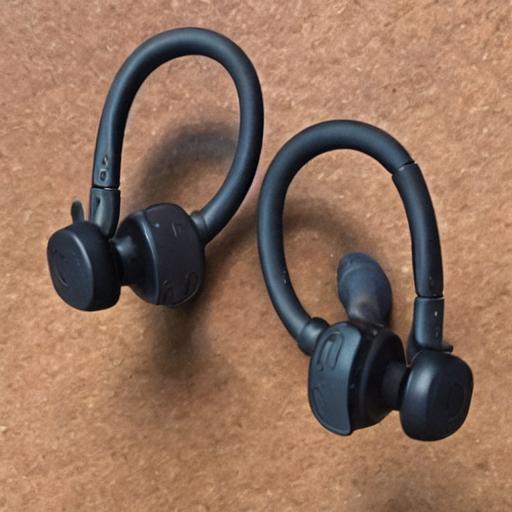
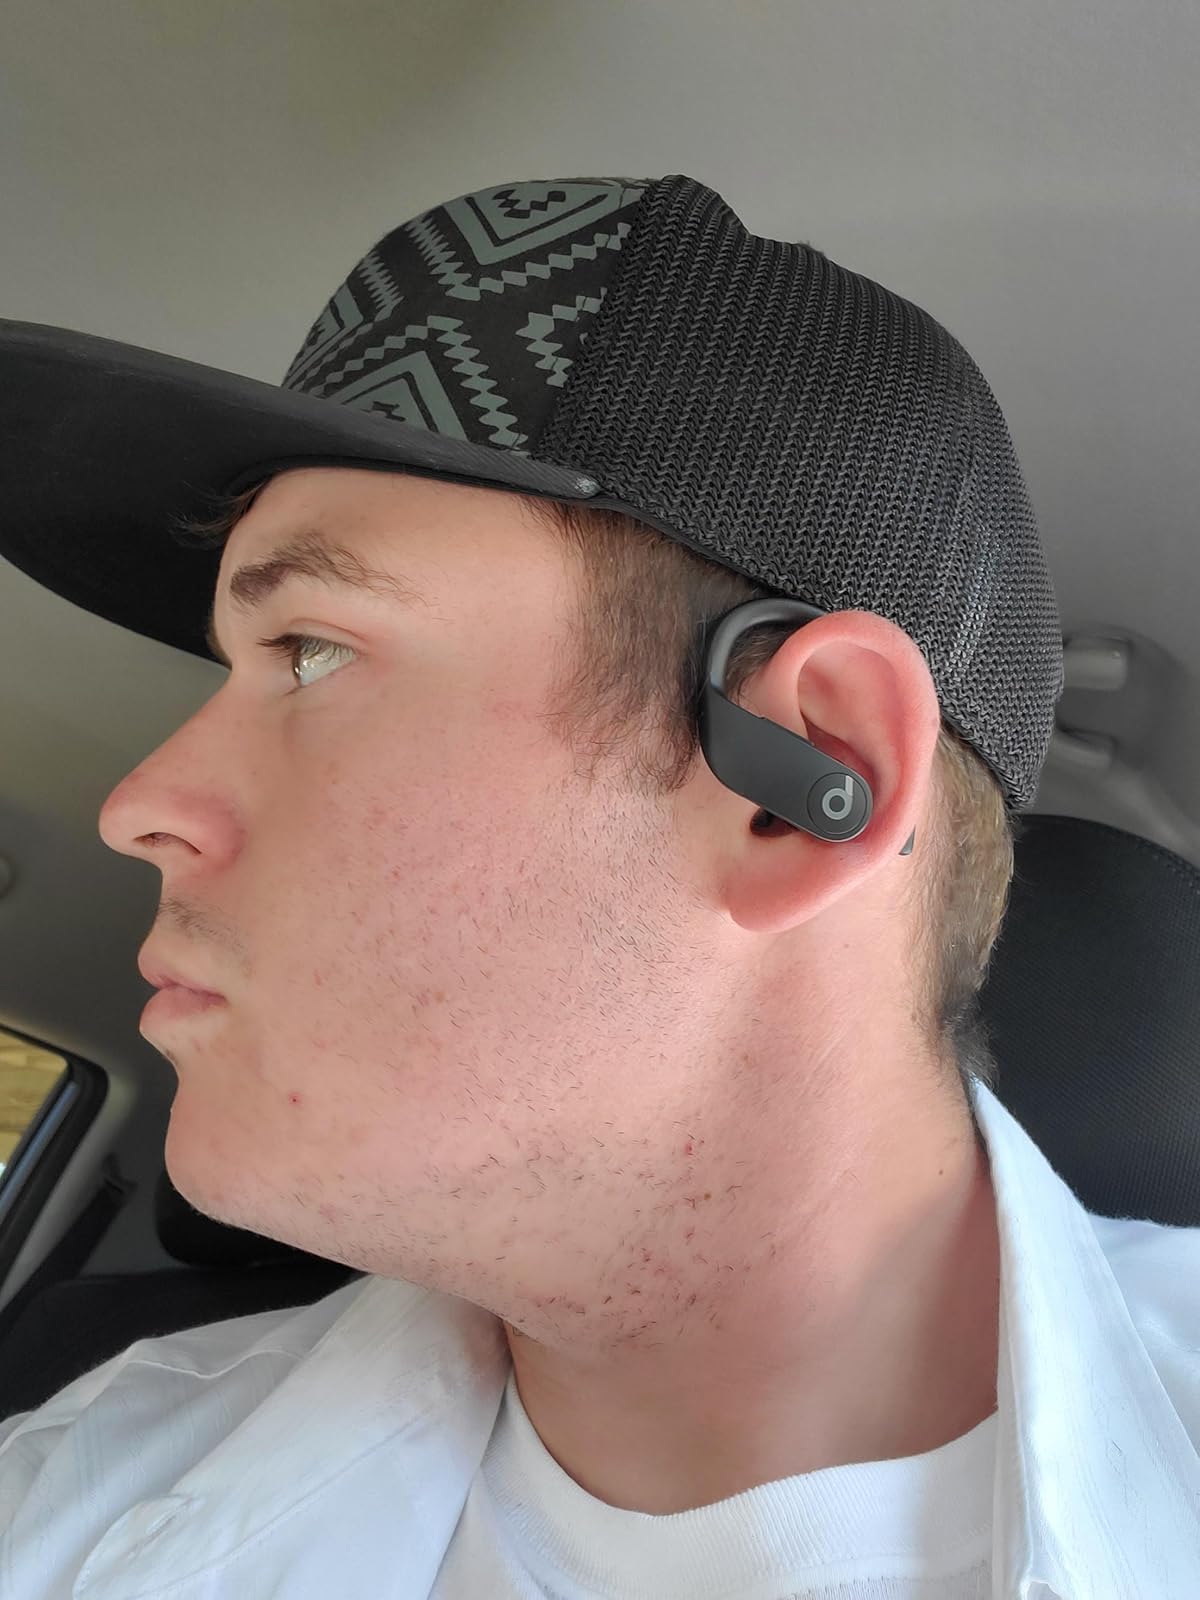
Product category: earbuds
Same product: no